Angel: After the Fall

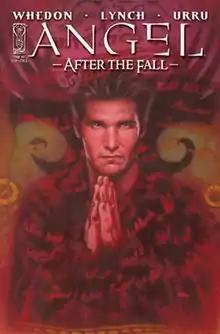
Cover of "Angel: After the Fall" #1. Art by Tony Harris.

Angel: After the Fall is a forty-four-issue comic book published by IDW Publishing. Written by Brian Lynch and plotted with Joss Whedon, the series is a canonical continuation of the "Angel" television series, and follows the events of that show's final season. "Angel: After the Fall" was prompted by IDW Publishing and Joss Whedon after the success of Dark Horse Comics' "Buffy the Vampire Slayer Season Eight" which is the official comic continuation of "Angel"'s mothershow, "Buffy the Vampire Slayer". "Angel: After the Fall" sees the heroic vampire, Angel, coping with the apocalyptic aftermath of the television series after he took over and subsequently betrayed the demonic law firm, Wolfram & Hart. The city of Los Angeles has since been sent to hell by Wolfram & Hart as a result of Angel's actions. The series follows his attempts to rescue the people he has sworn to protect. The first issue was released on November 21, 2007.